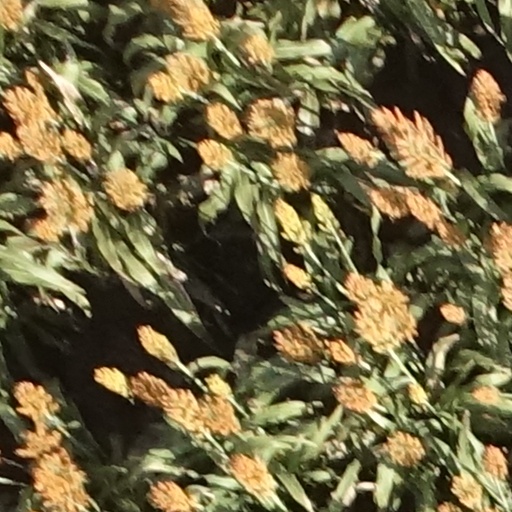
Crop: sorghum